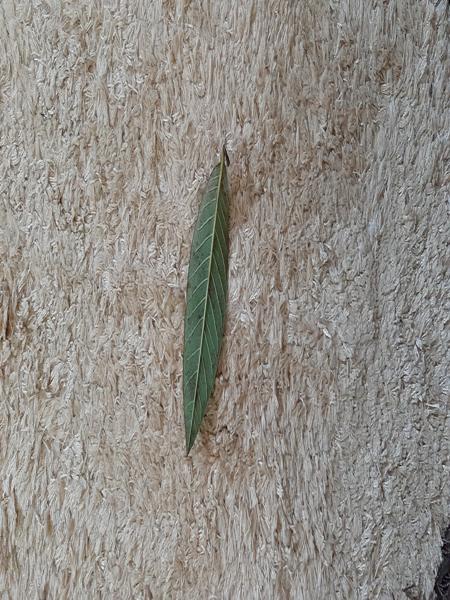
Plant: Guava